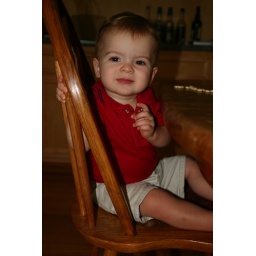
Big boy sitting in a big chair by himself